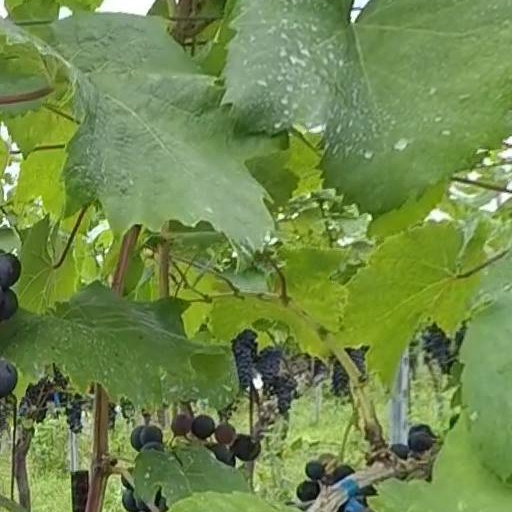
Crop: grape